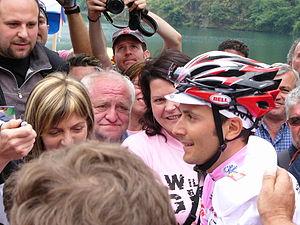
Le Tour d'Italie 2006 a débuté le samedi 6 mai 2006 par un prologue de 6 km dans la ville de Seraing en Belgique. C'était la 89ᵉ édition du Giro depuis le début de l'épreuve en 1909. Elle a été remportée par l'Italien Ivan Basso qui sera suspendu pour dopage en 2007.